Order of St. Sylvester

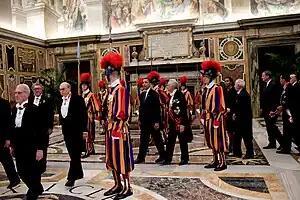
U.S. President Barack Obama escorted through the Clementine Hall by papal gentlemen wearing the insignia of Knight Grand Cross, 2009

The current "decoration" or "cross" of the Order is a gold cross of white enamelled surface, in the centre of which is impressed the image of St. Sylvester, surrounded by a blue enamelled circle bearing the inscription in letters of gold "SANC. SYLVESTER P. M." Others state "SANC. SILVESTER. PONT. MAX.", indicating the title Pontifex Maximus. On the obverse, in the centre, are the papal tiara and crossed keys with the dates of the Order's restoration under Gregory, MDCCCXXXXR, and that of the Pius X renovation, MDCCCCV, impressed in characters of gold upon a blue circle. The "ribbon" of the decoration is black silk with three narrow red stripes. The "star" or "badge" is the cross of the Order attached to a silver star.